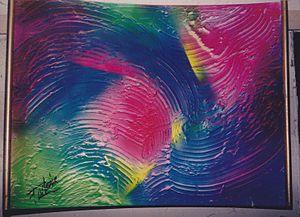
photo d'un tableau grandeur moyenne du peintre Fontaine